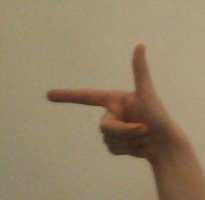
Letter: yaa